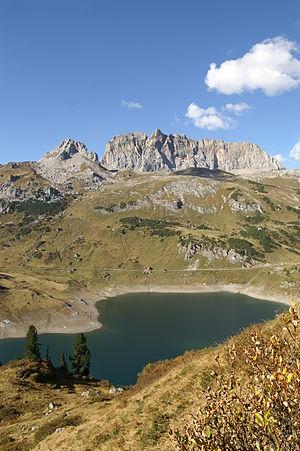
Le Formarinsee est un lac situé dans le massif de Lechquellen, en Autriche. Il donne son nom au Formarinbach, un des deux ruisseaux qui donne naissance au Lech.